Augsburg–Welden railway

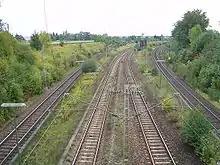
Augsburg-Hirblinger Strasse station

The Royal Bavarian State Railways opened the 23 km long route from Augsburg to Oberhausen on 5 December 1903; all trains began and ended at Augsburg Hauptbahnhof. The volume of traffic on the route entirely fulfilled the expectations of the operator and, in 1909, the line was classed as the second most profitable "Lokalbahn" in Bavarian Swabia.